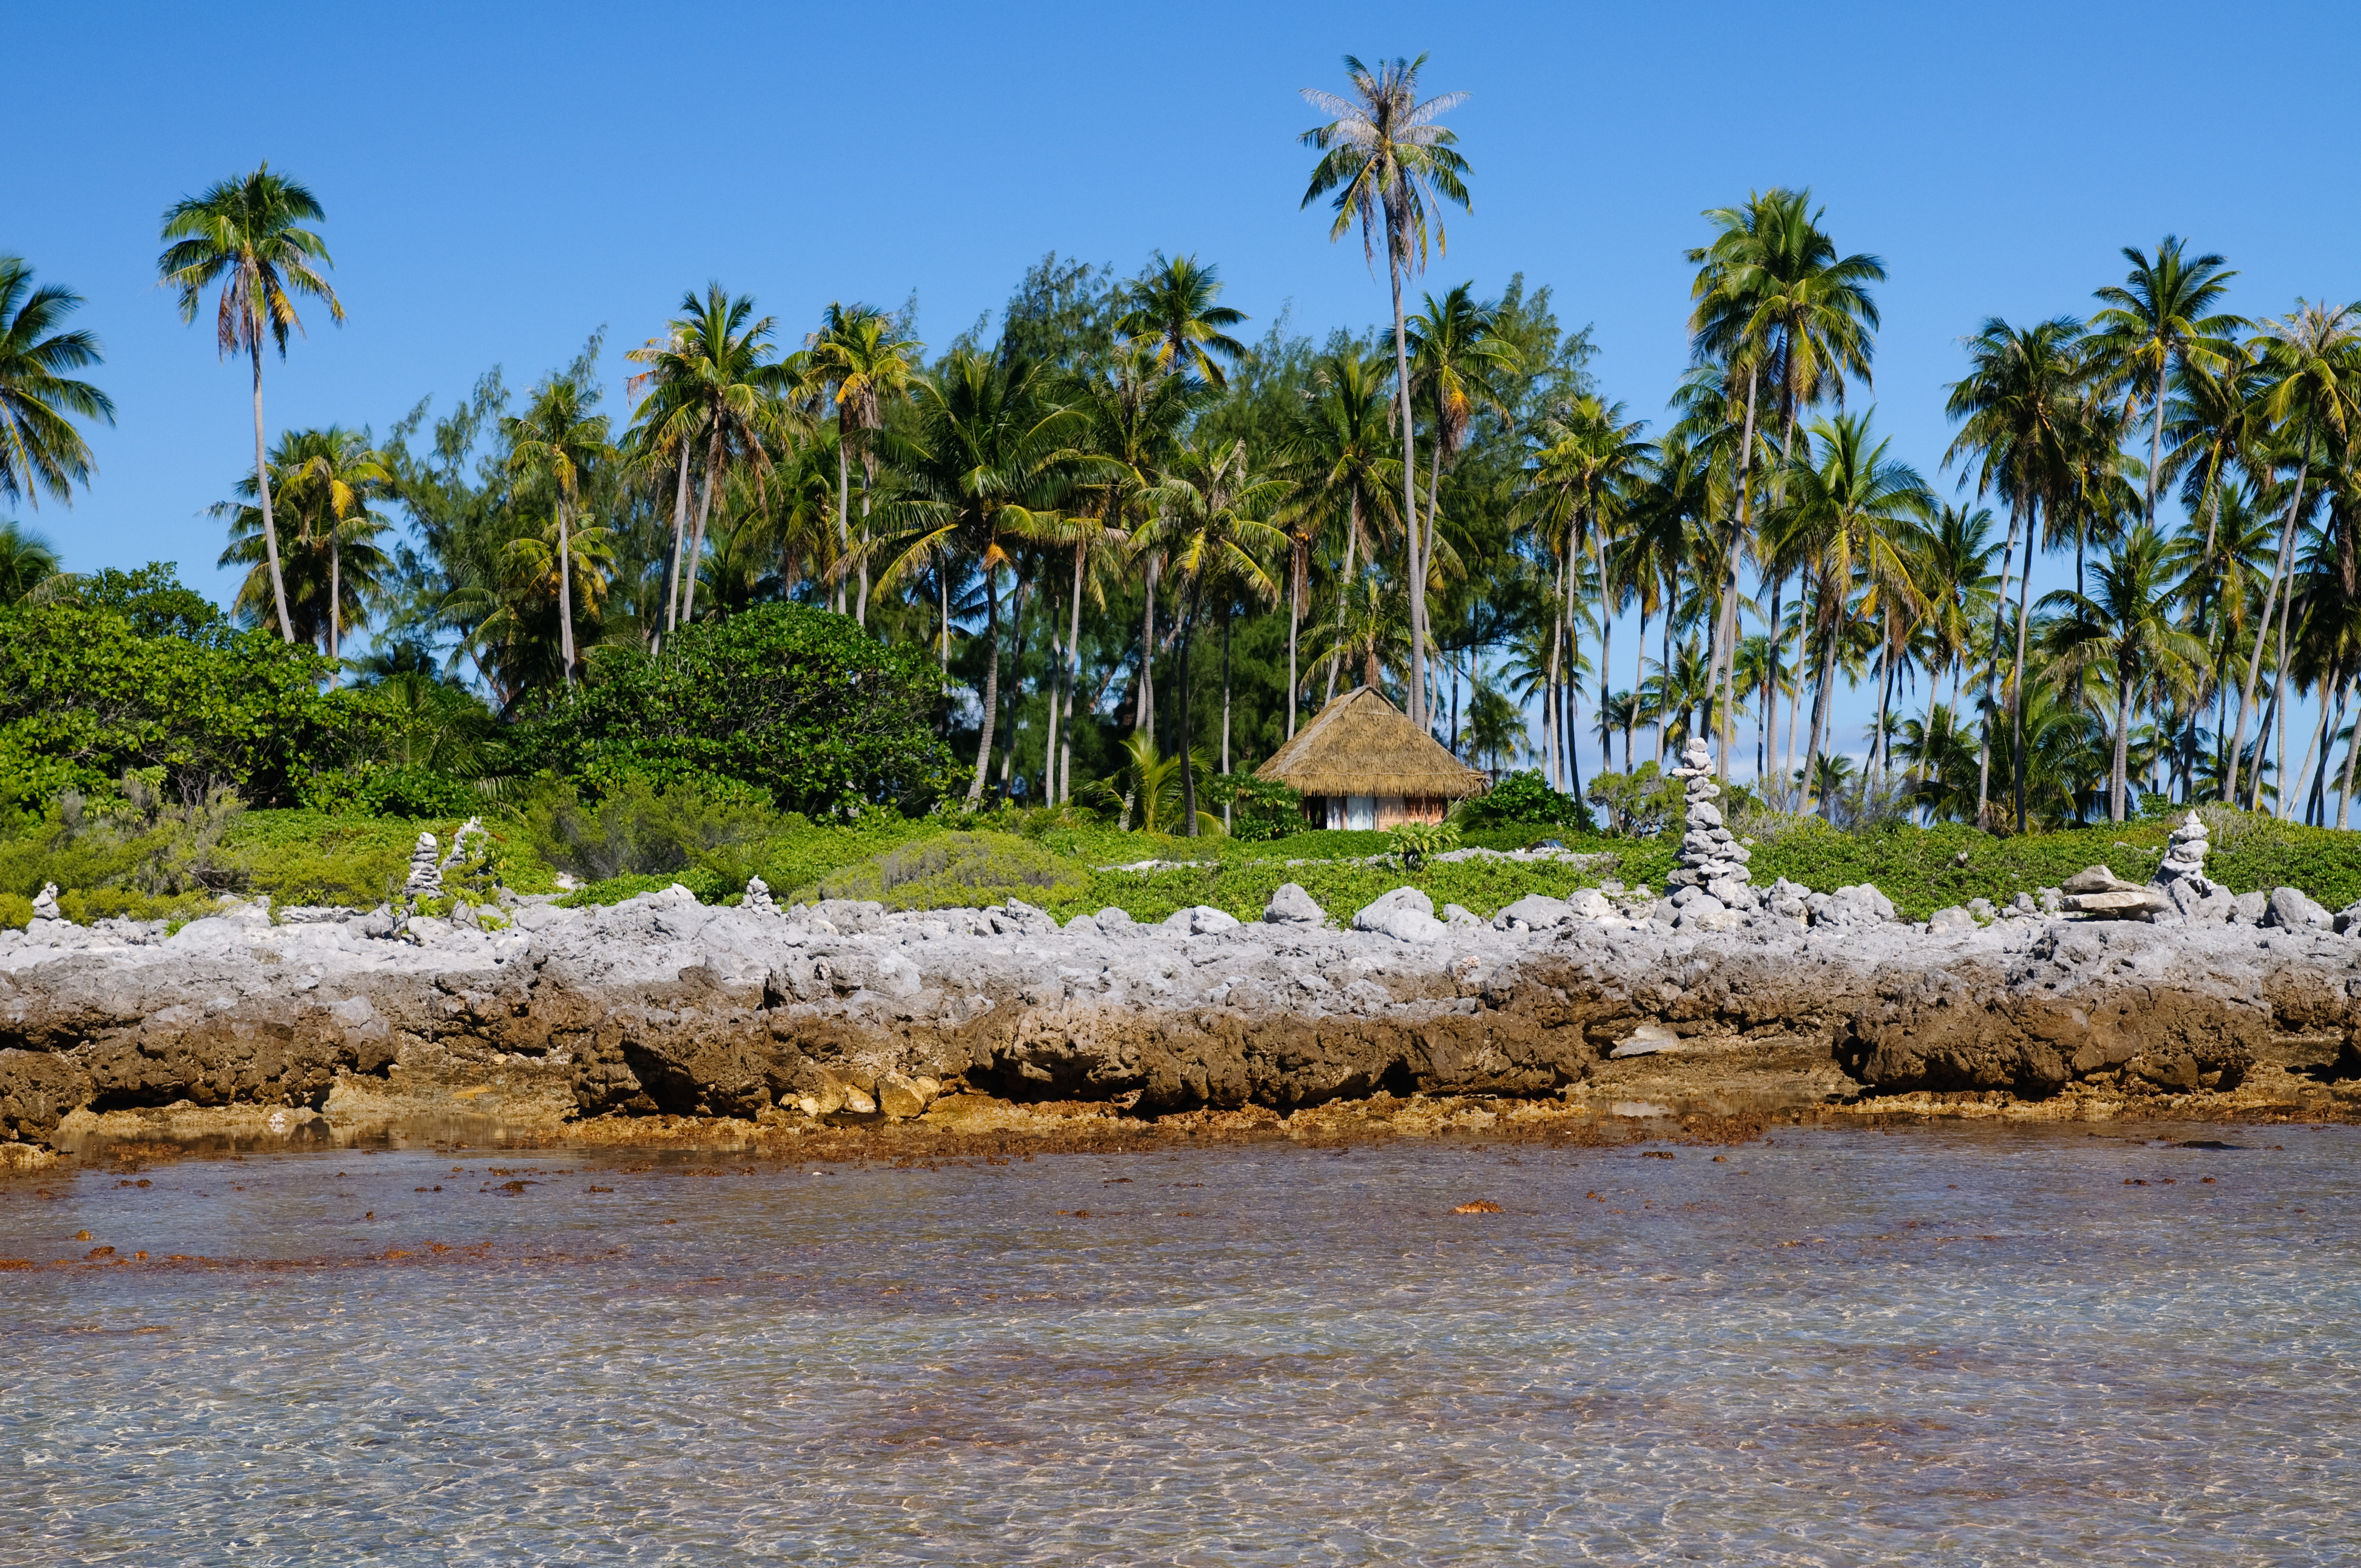
beach, sea, coast, tree, water, ocean, shore, flower, river, vacation, wildlife, jungle, lagoon, bay, nikon, body of water, wetland, habitat, tropics, d300, polinesia, fakarava, natural environment, geographical feature, arecales, palm family